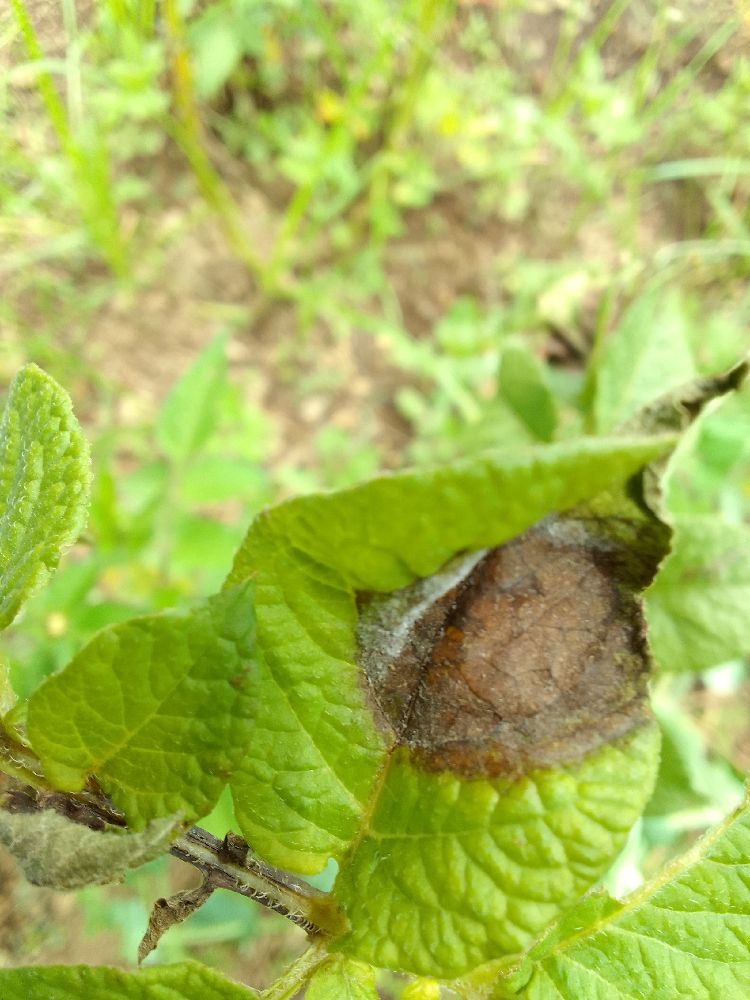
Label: Late blight